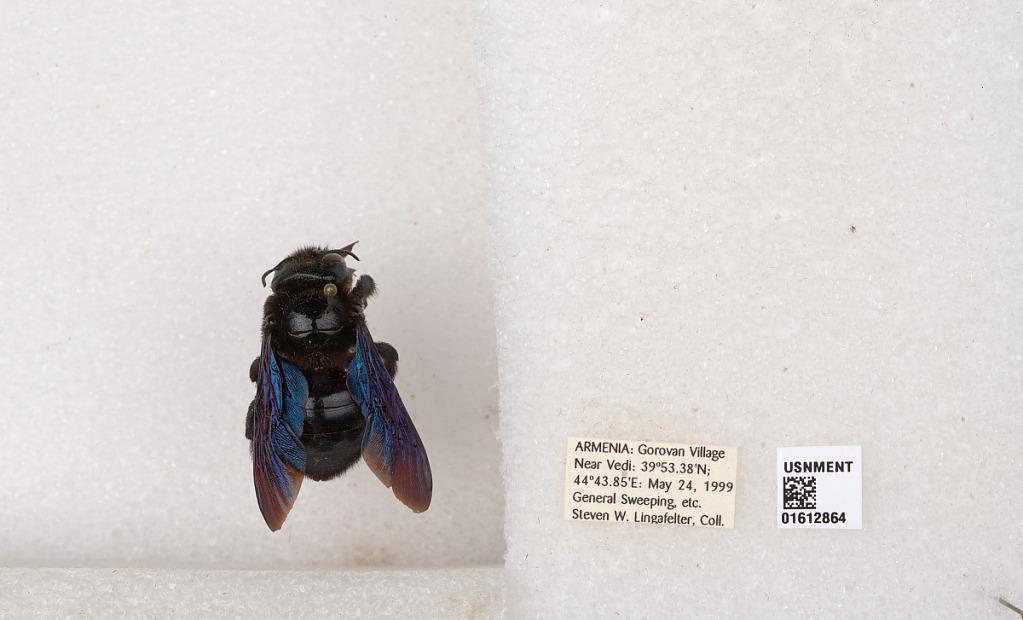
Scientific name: Xylocopa
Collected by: S. Lingafelter
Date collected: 1999-5-24
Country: Armenia
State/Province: Ararat
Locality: Gorovan Village, Near Vedi